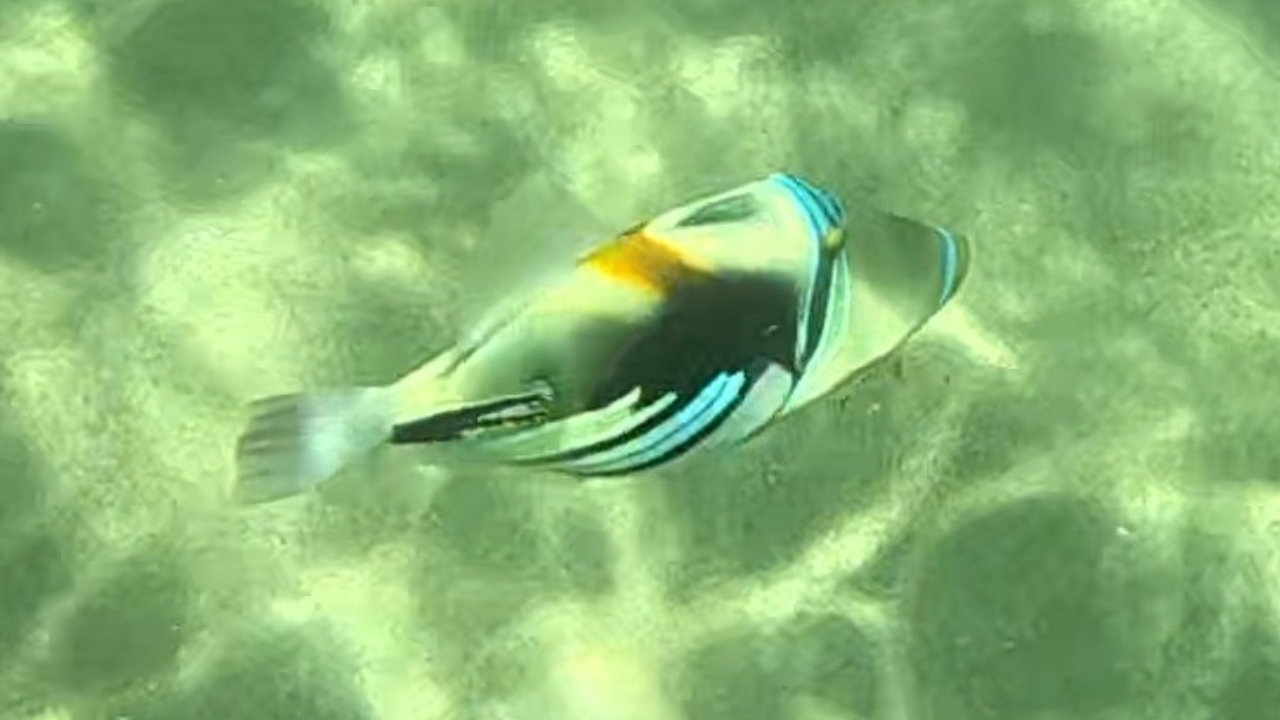
Rhinecanthus aculeatus (Lagoon Triggerfish)